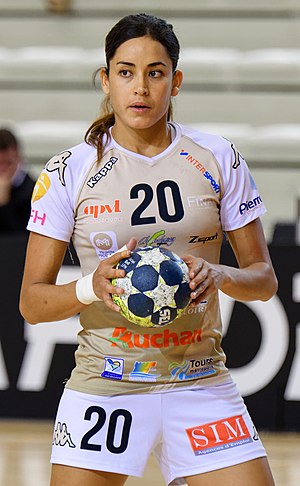
Mouna Chebbah
Mouna Chebbah den 15. september 2017.